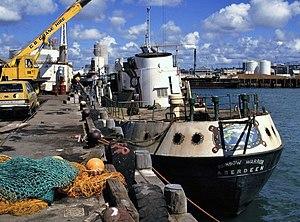
1985 est une année commune commençant un mardi.